Ranomi Kromowidjojo

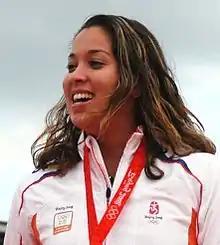
Ranomi Kromowidjojo back in Amsterdam, after the 2008 Olympics.

Kromowidjojo's first major tournament in 2008 was the 2008 European Aquatics Championships in Eindhoven. In the 4 × 100 m freestyle, she won the gold medal and with the team: Inge Dekker, Femke Heemskerk and Marleen Veldhuis. They broke the world record with a time of 3:33.62. With the same team she finished fourth in the 4 × 200 m freestyle. Individually she finished 9th in the 200 m freestyle. A few weeks later at the 2008 FINA Short Course World Championships in Manchester she won the world title in the 4 × 200 m freestyle relay and broke another world record, again with Dekker, Heemskerk and Veldhuis. After the 100 m freestyle heats she withdrew from the tournament with an elbow injury.